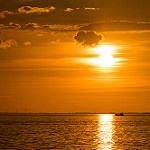
Scene: Outdoor